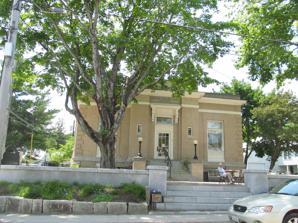
Building: Bridgton Public Library
Country: United States of America
Year built: 1913
United States historic place Dalton Holmes Davis Memorial Library U.S. National Register of Historic Places Show map of Maine Show map of the United States Location Bridgton, Maine Coordinates 44°3′15.14″N 70°42′37.01″W / 44.0542056°N 70.7102806°W / 44.0542056; -70.7102806 Built 1913 Architect Coombs, Harry S. Architectural style Classical Revival MPS Maine Public Libraries MPS NRHP reference No. 88003020 Added to NRHP January 5, 1989 The Bridgton Public Library , formerly the Dalton Holmes Davis Memorial Library , is the public library of Bridgton, Maine . It is located at 1 Church Street, in an architecturally distinguished Classical Revival building designed by Harry S. Coombs and built in 1913.  The building is listed on the National Register of Historic Places . Architecture and history The library is at the corner of Main and Church Streets in Bridgton's village center, and is oriented with its main entrance north, toward Main Street.  It is a single-story masonry structure, built out of brick with stone trim elements.  It is set on a raised foundation, with a flight of stairs leading to the main entrance, flanked by low parapets on which are mounted original wrought iron lamp posts with globular lights.  The entrance is centered on the main facade, with a transom window above that is sheltered by a decorative bracketed hood.  This is flanked by projecting pilaster-like brick shafts, with narrow windows set at their centers.  The buildings corners have brick quoining, and it is topped by a hip roof.  The side elevations have bowed windows, and the rear is taken up by a wide rectangular extension that houses the book stacks.  The interior retains original woodwork and fixtures, and is organized with a central librarian's desk, reading rooms to either side, and the stacks to the rear. The first libraries in the town of Bridgton were subscription libraries, the oldest documented one dating to 1819.  The present Bridgton Library Corporation was established in 1895, and its collection was held in commercial spaces until the present building was built in 1913.  It was designed by Lewiston architect Harry S. Coombs , and was the third of four he is known to have designed.  The fourth, that for the Wilton Free Public Library , is nearly identical to this one. Organization and finances The library is managed by a non-governmental body founded in 1895, and is supported in part by the town.  Every July 4, the 4 mile Four on the Fourth Road Race is held to raise funds for the library. See also Bridgton, Maine List of Registered Historic Places in Cumberland County, Maine References